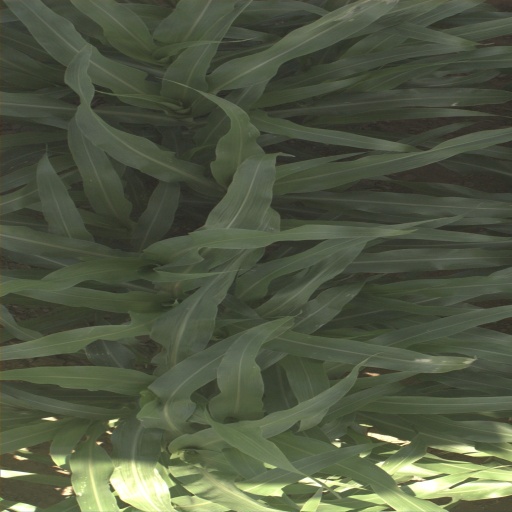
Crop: sorghum